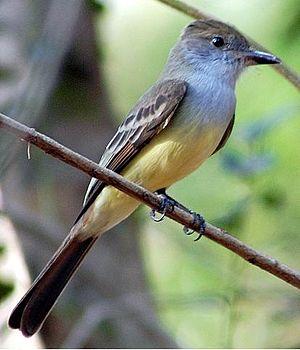
Le Tyran de Wied, aussi appelé Moucherolle de Wied, est une espèce d'oiseaux de la famille des Tyrannidae, originaire du sud du continent nord-américain.